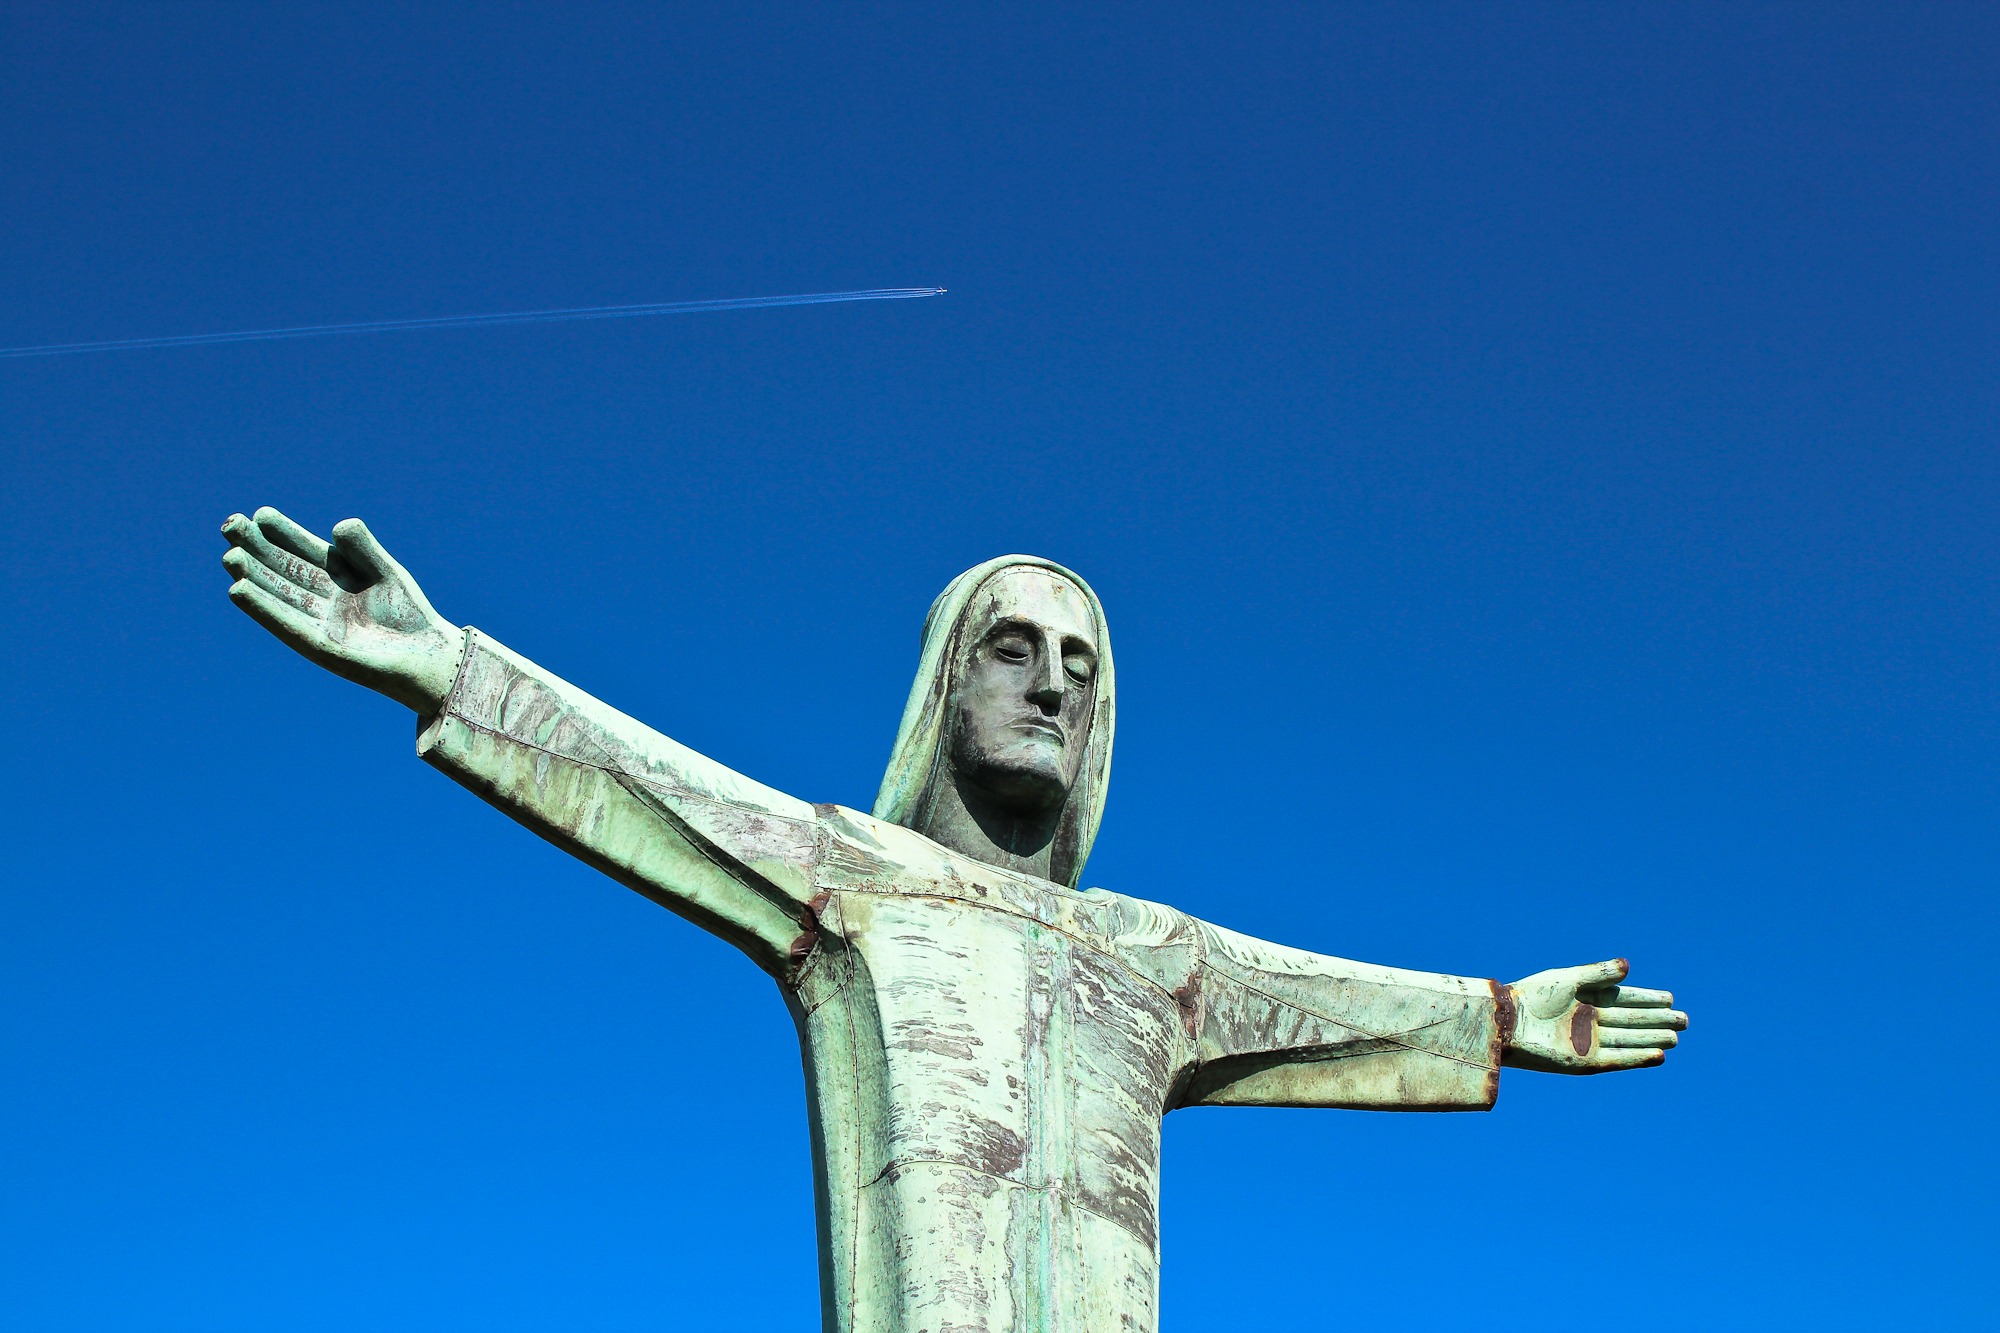
man, monument, male, statue, symbol, metal, cross, sculpture, christ, art, figure, jesus, clinic, crucifix, melancholic, jesus christ, salvation, preacher, figure of christ, preach